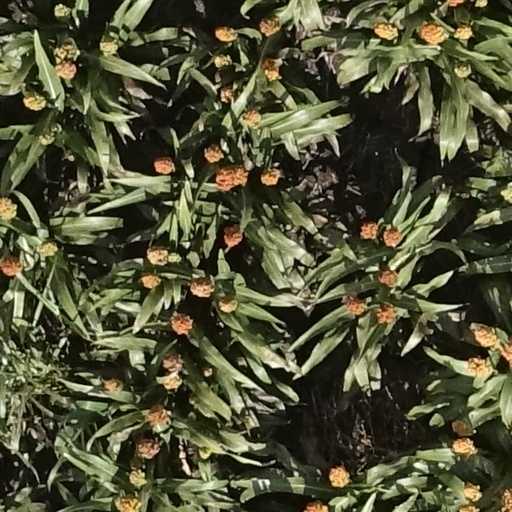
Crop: sorghum